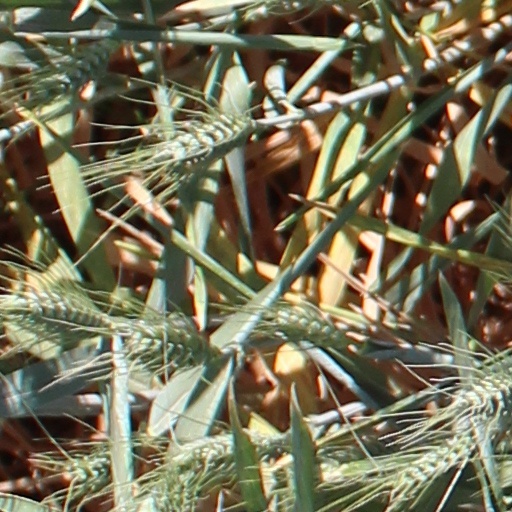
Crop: wheat